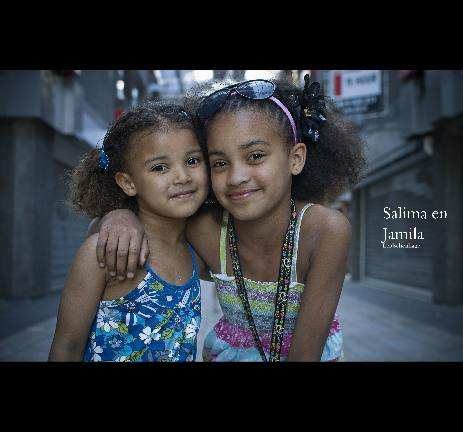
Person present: Yes